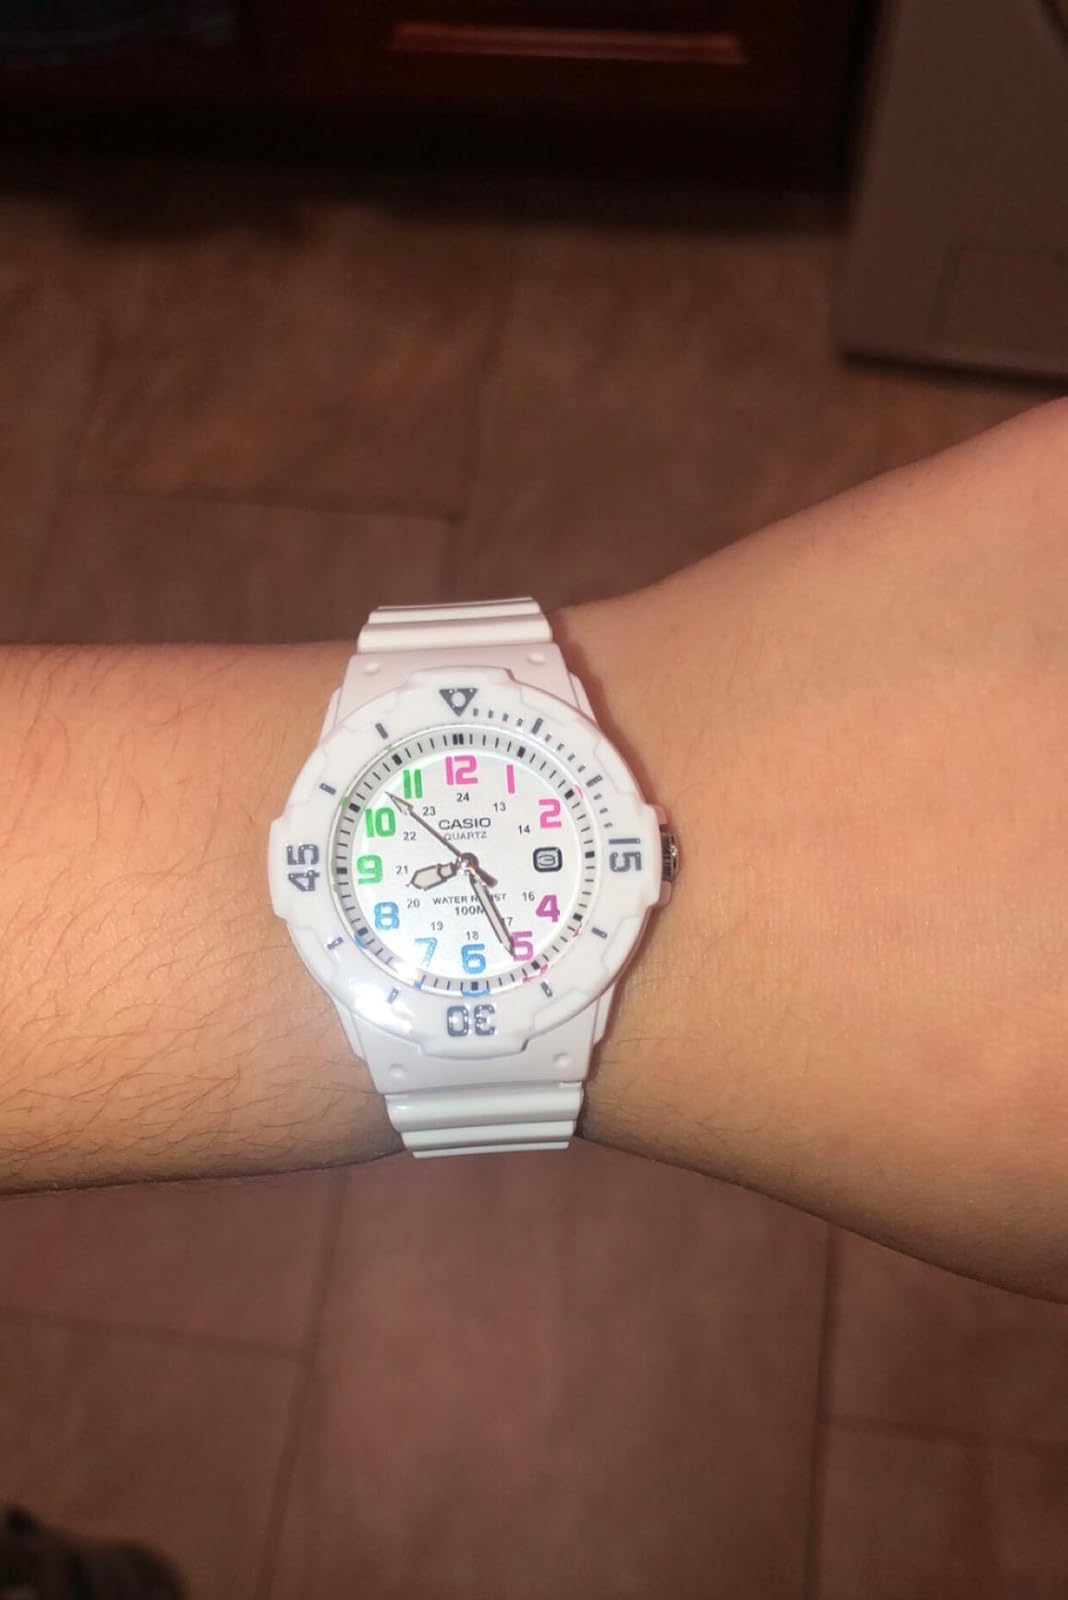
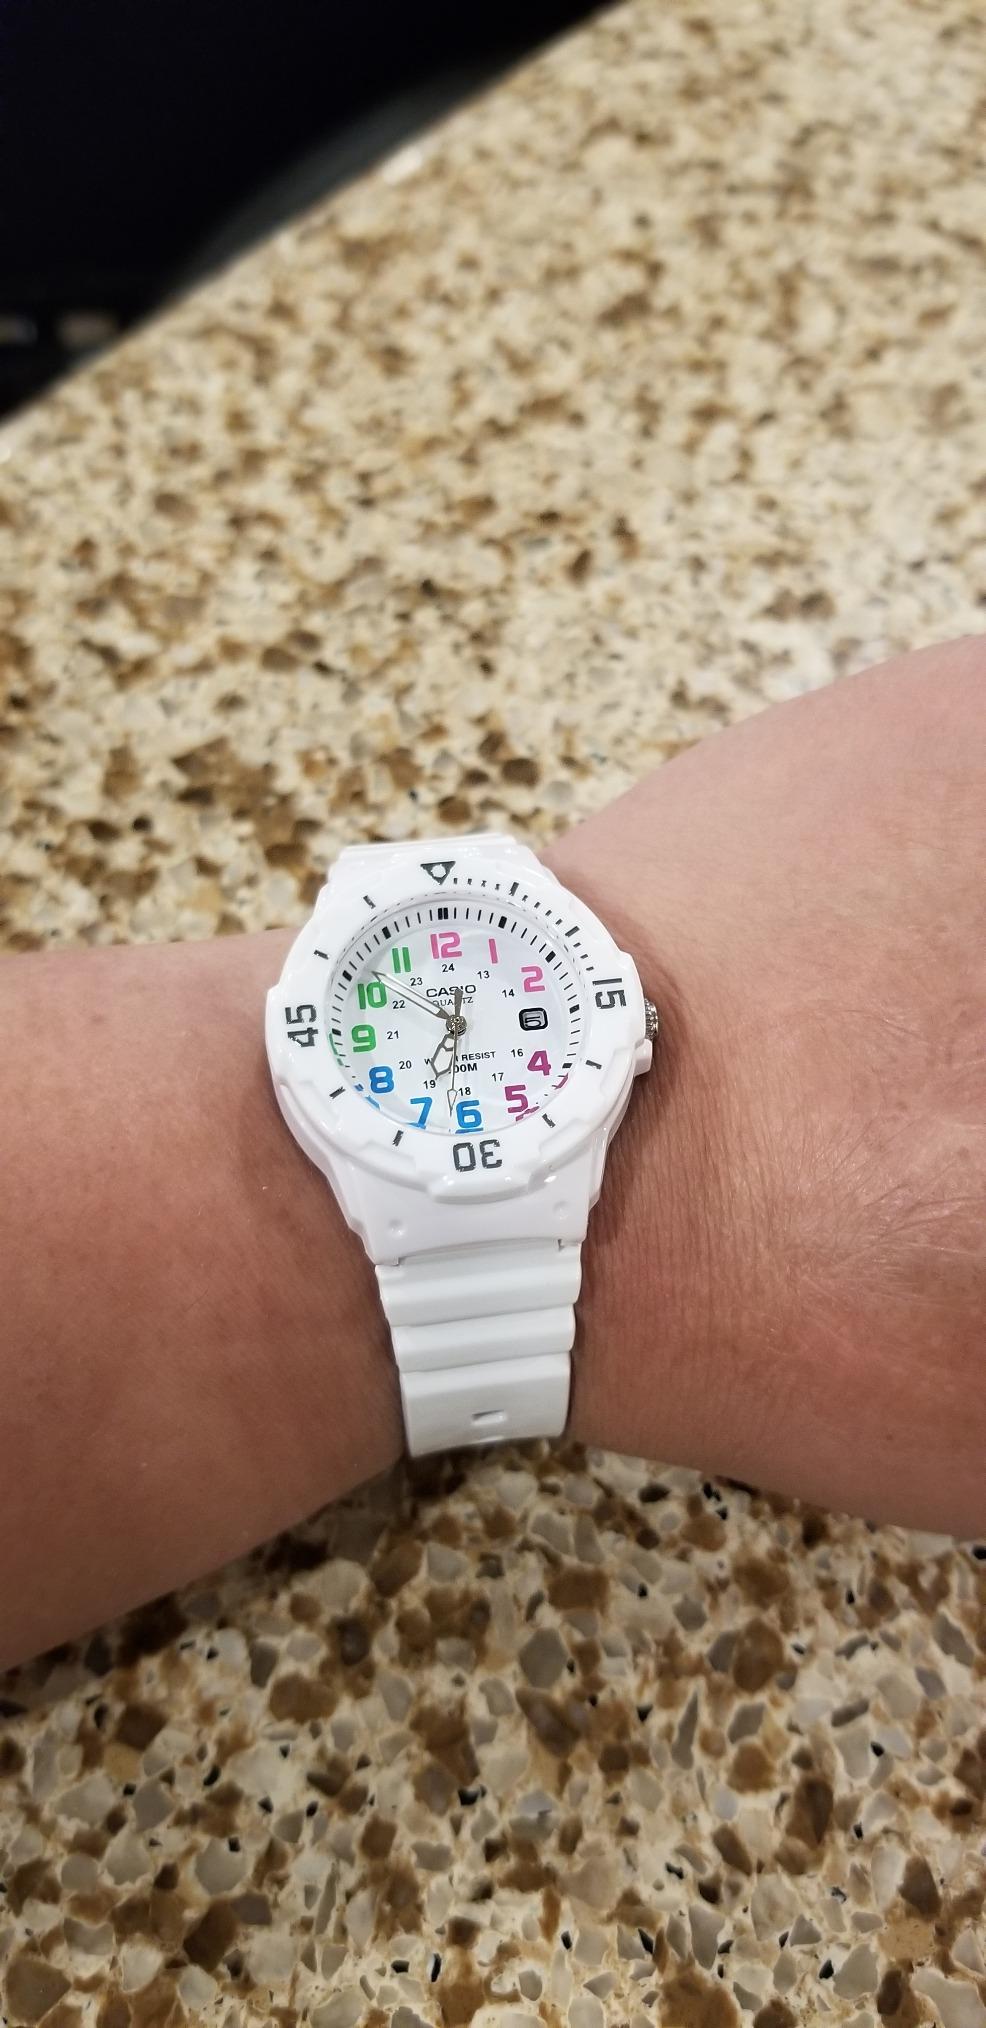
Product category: accessories_watch
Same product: yes